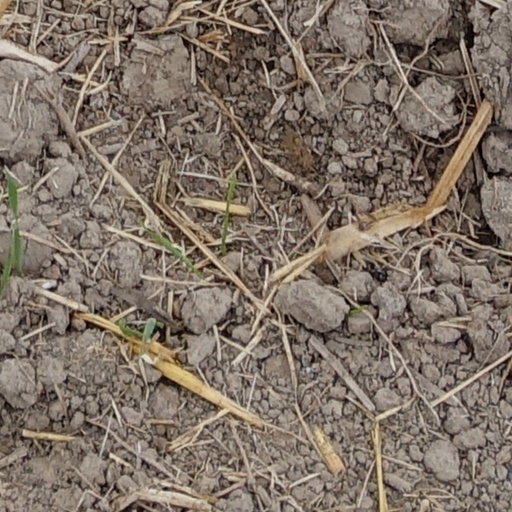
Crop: wheat